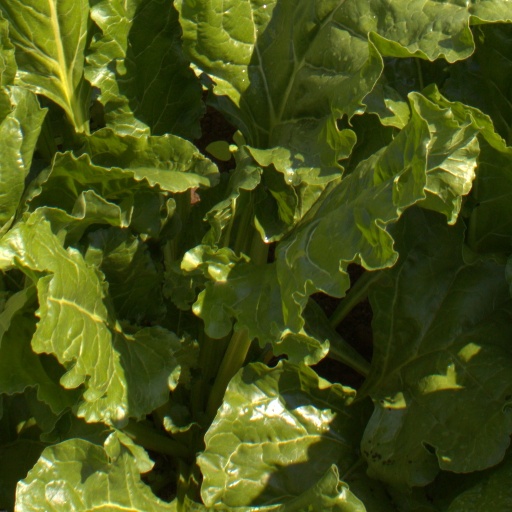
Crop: sugar beet